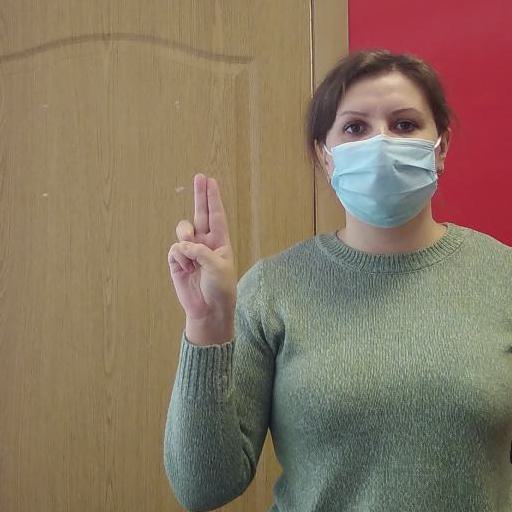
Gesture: two_up